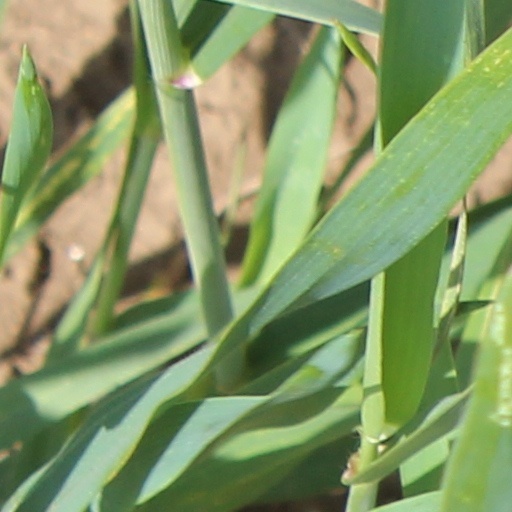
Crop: wheat